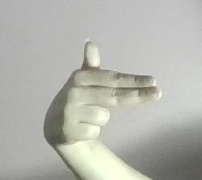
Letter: ghain